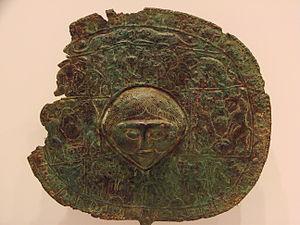
Voir ci-dessus.